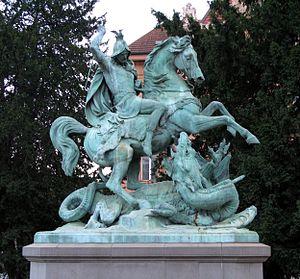
Georges de Lydda, saint Georges, est un martyr du IVᵉ siècle, selon la tradition continue de l'Église catholique et des diverses Églises orthodoxes. Il est le saint patron, entre autres, de la chevalerie chrétienne, du royaume de Grande-Bretagne depuis l'an 800, de la Géorgie et des armuriers. Par ailleurs, de nombreuses localités sont nommées d'après lui. Selon la tradition chrétienne, il est cousin avec l'isapostole Sainte Nino.